Reza Rezaee

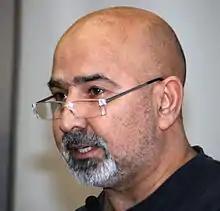
Rezaee in 2010

Mohammad Reza Rezaee (24 December 1960 – 30 October 2022) was a Norwegian-Iranian politician representing the Marxist, left-wing political party Red.